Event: Nepal Earthquake
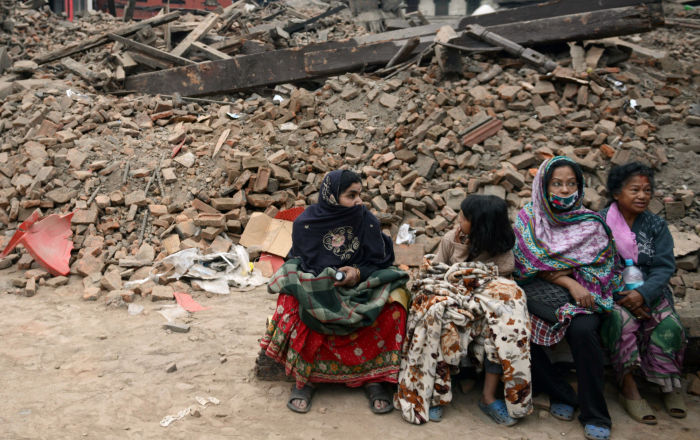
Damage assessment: damage